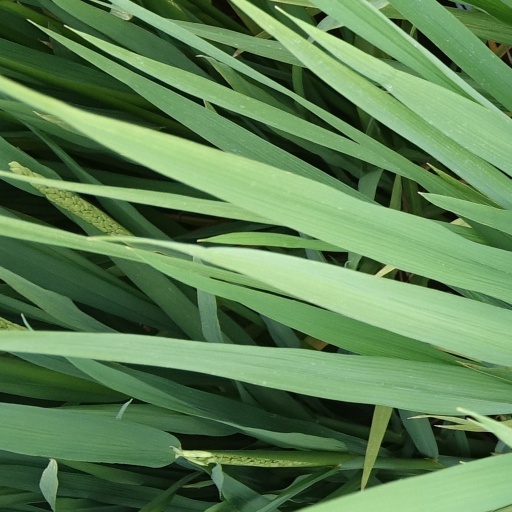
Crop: rice